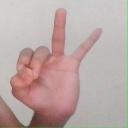
अक्षर: ण